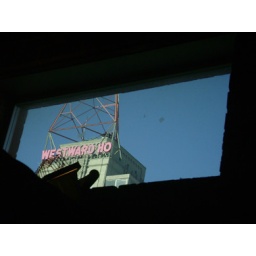
window detail in market space